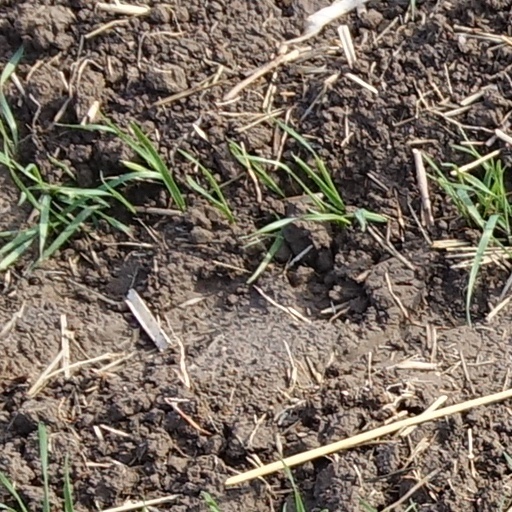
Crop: wheat